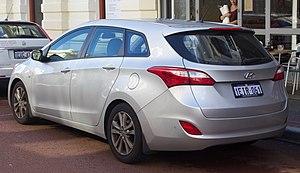
La Hyundai i30, aussi nommée Elantra Touring et Elantra GT en Amérique du Nord, est une automobile compacte qui est produite par le constructeur automobile coréen Hyundai Motor en trois générations depuis 2007. Le troisième opus arrive en 2017.